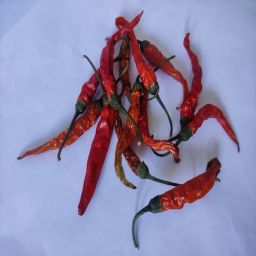
Crop: Chile Pepper
Quality: Dried